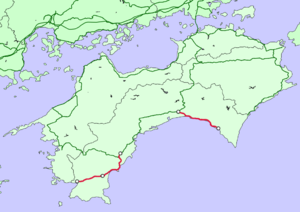
Dessin montrant les lignes de la Société des chemins de fer Tosa Kuroshio
La Société des chemins de fer Tosa Kuroshio est une des entreprises japonaises sur le transport ferroviaire de passagers de troisième secteur. Elle exploite un réseau de voies ferrées couvrant une partie de l'île de Shikoku. Son siège social se trouve dans la gare de Nakamura à Shimanto. Son premier actionnaire est le gouvernement de la préfecture de Kōchi.